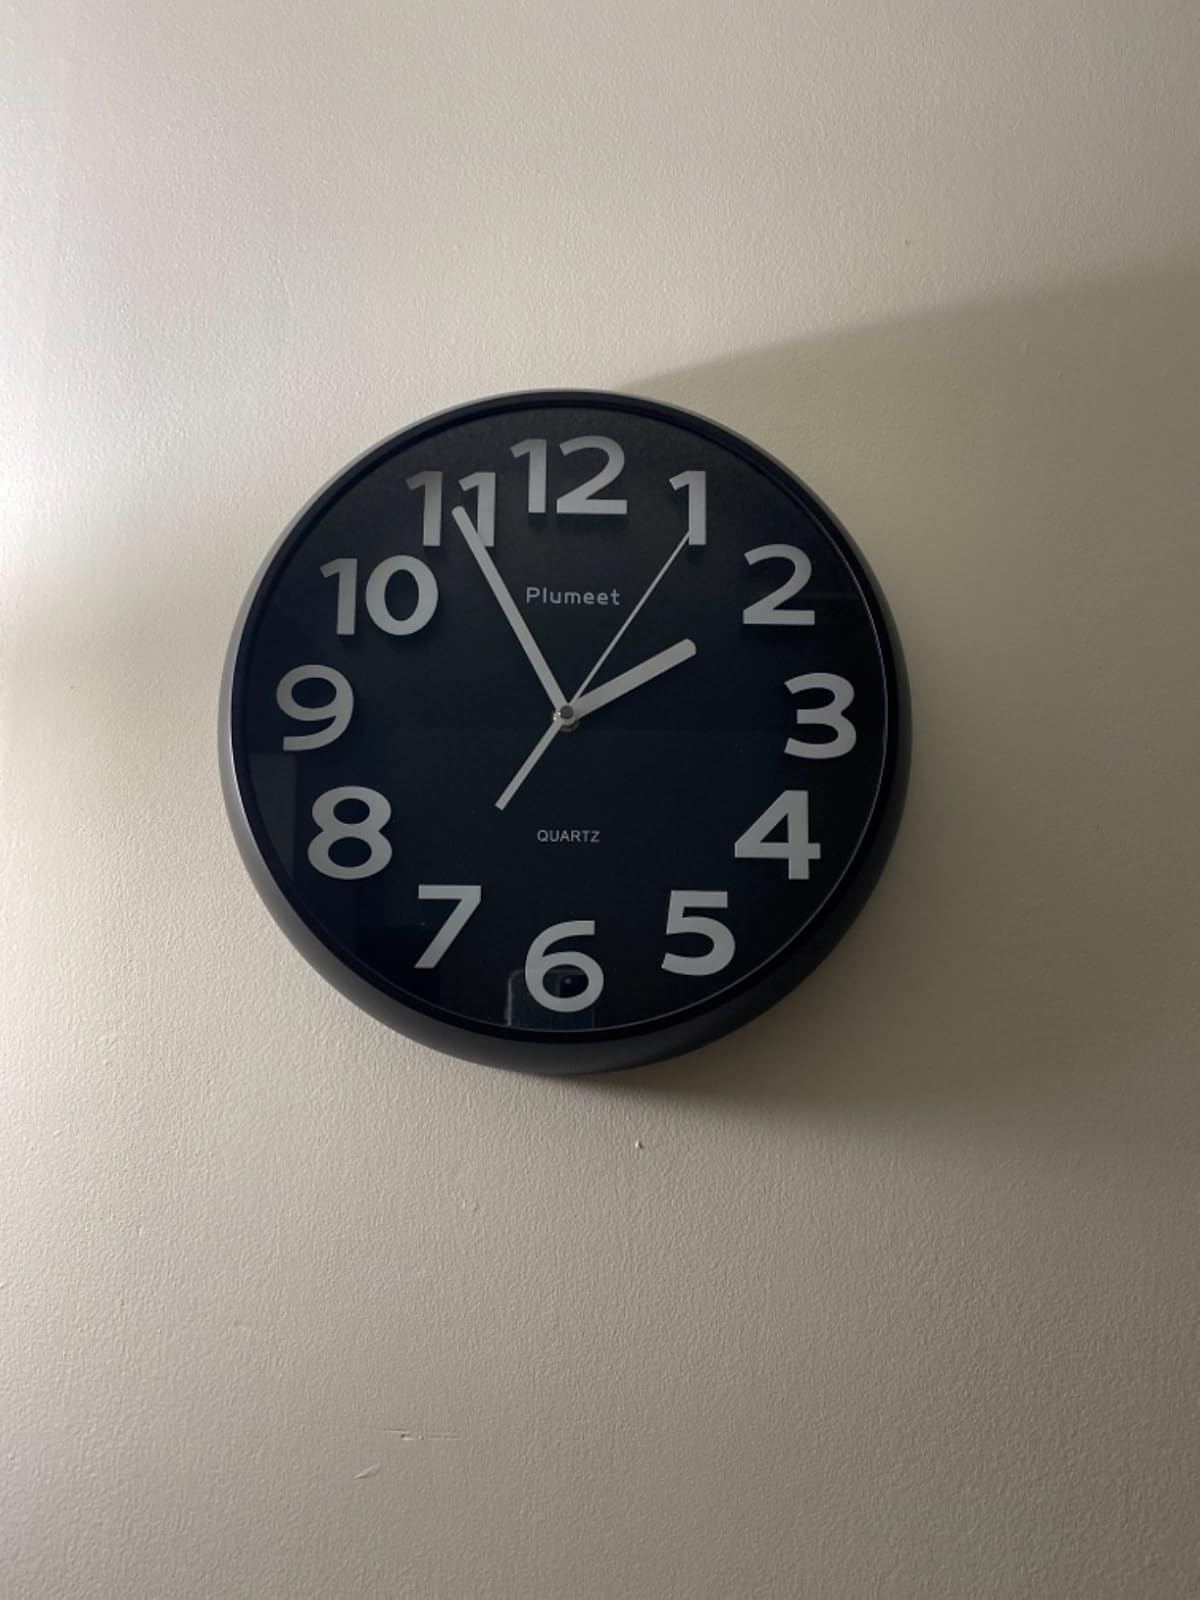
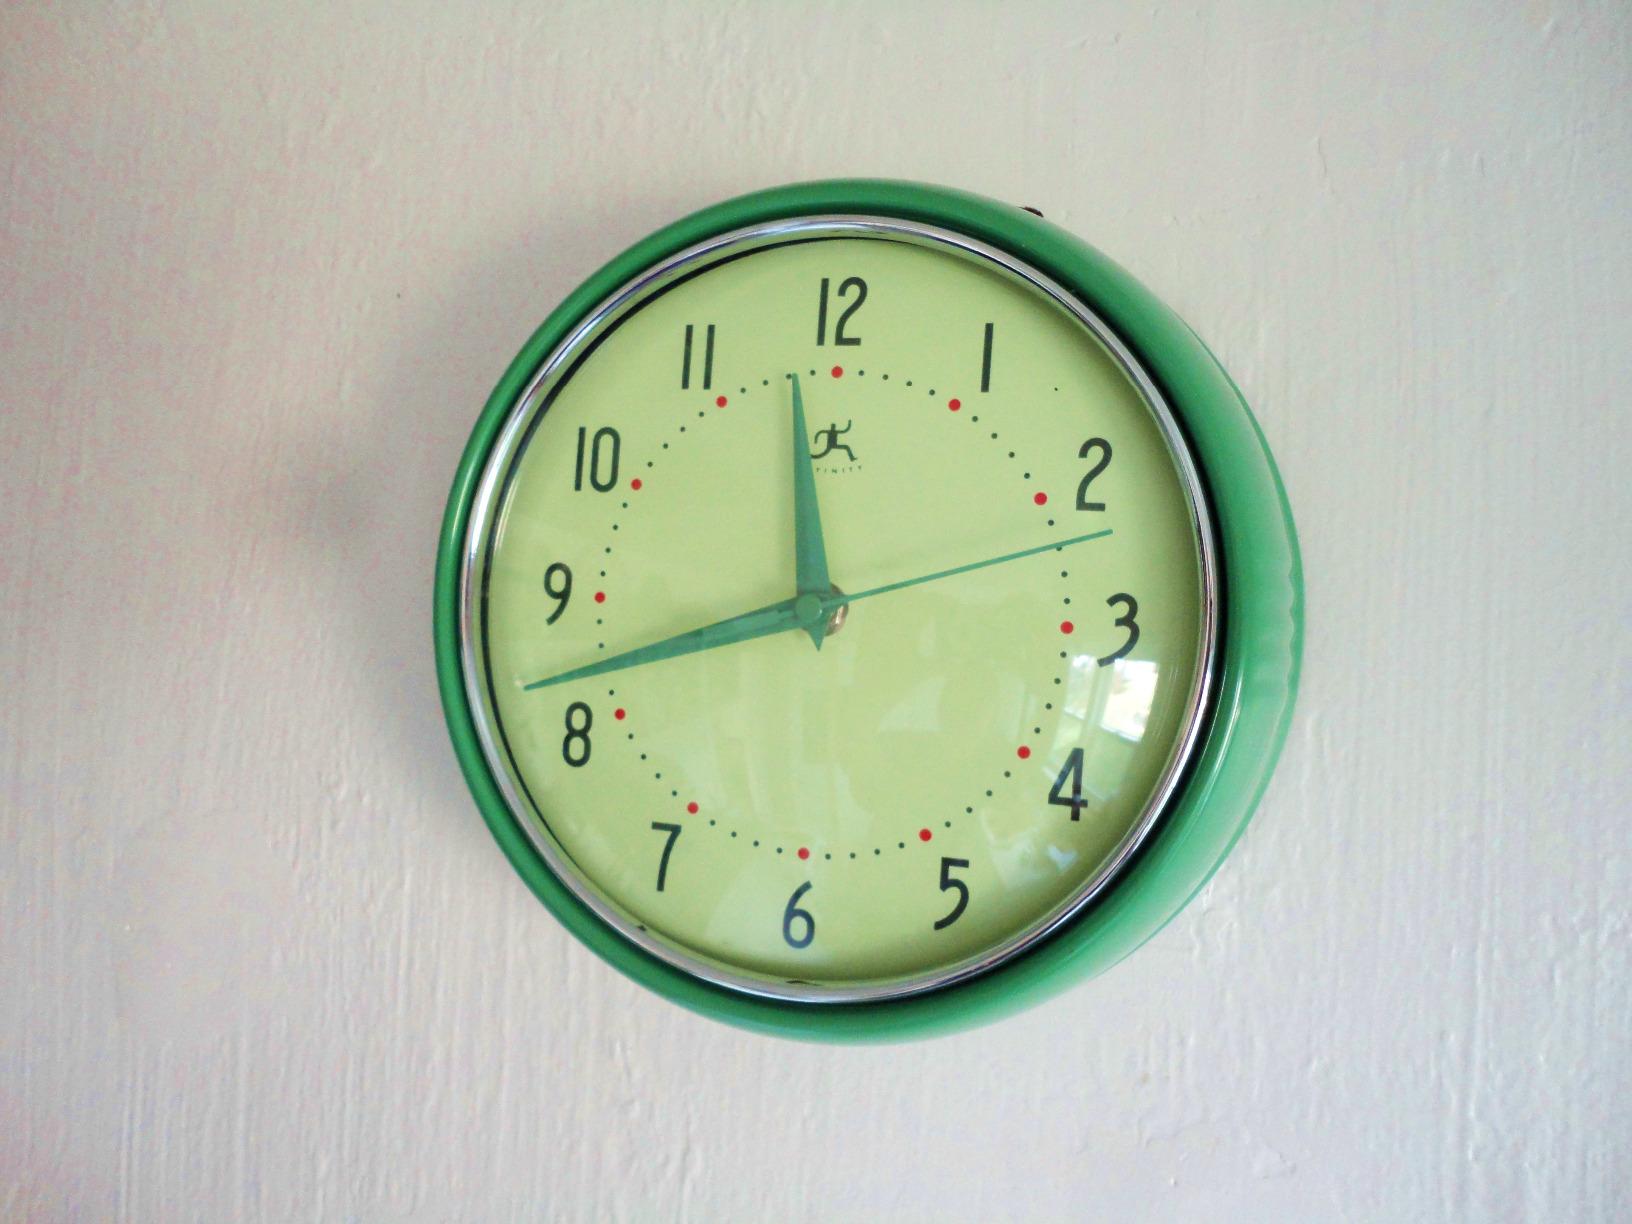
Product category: clock
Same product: no